Master I. A. M. of Zwolle

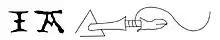
The signature of Master I. A. M. as it appears on "The Madonna Seated, the Christ Child Holding the Cross". The object depicted is a medieval gold drill, the insignia of a goldsmith. Initially it was believed to represent a weaver's shuttle.

Another theory posits that Master I.A.M's prints were produced by two collaborating artists, one who designed the prints and another who engraved and printed them. In this theory I. A. M. could stand for "Johannes Aurifaber Meester" (Master John the Goldsmith), possibly Johannes Ludolphi, a goldsmith who arrived in Zwolle in 1479. One variation of this theory supposes that the signature contains the marks of both artists: I. A. M. would be Johann van den Minnesten's signature, while the image of a drill is the hallmark of the goldsmith / engraver. This collaborative theory would explain the vast differences in composition between the still and simple "The Madonna Seated, the Christ Child Holding the Cross" and the manneristically dynamic "The Betrayal of Christ".